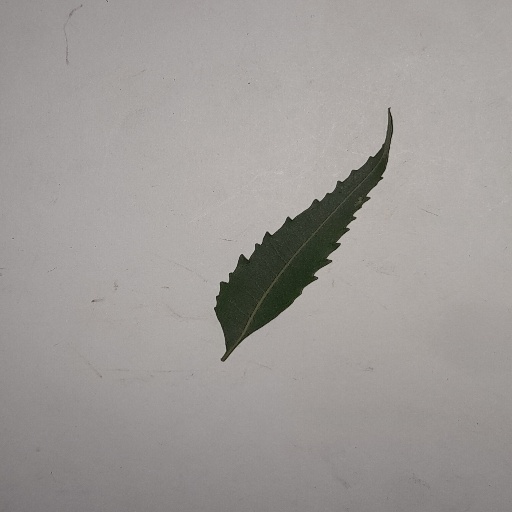
Species: Neem
Leaf condition: Healthy Leaf